Claire Holt

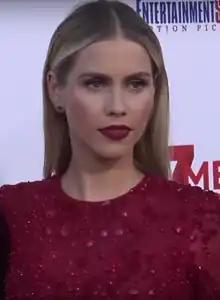
Holt in 2017

Claire Rhiannon Holt (born 11 June 1988) is an Australian-American actress. She made her acting debut playing Emma Gilbert in the fantasy series "" (2006–2008), before moving to America and making her film debut in 2009. After appearing in the television sequel "Mean Girls 2" and the first two seasons of "Pretty Little Liars" (both 2011), she had her breakthrough playing Rebekah Mikaelson in the CW supernatural drama series "The Vampire Diaries" (2011–2014), "The Originals" (2013–2018) and "Legacies" (2021–2022). The role earned her acclaim and a Teen Choice Award nomination. She also starred in the NBC period crime drama series "Aquarius" (2015–2016), to further acclaim.